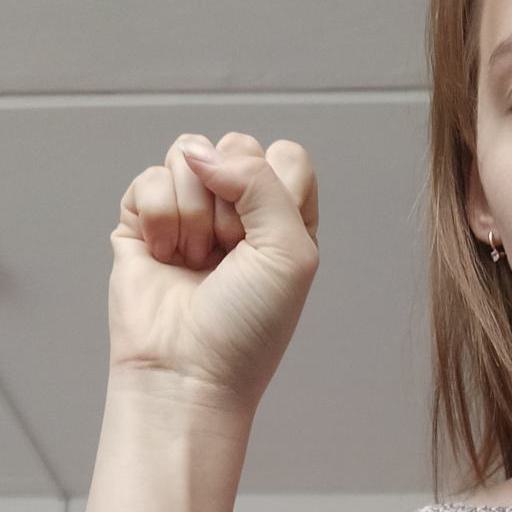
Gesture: fist